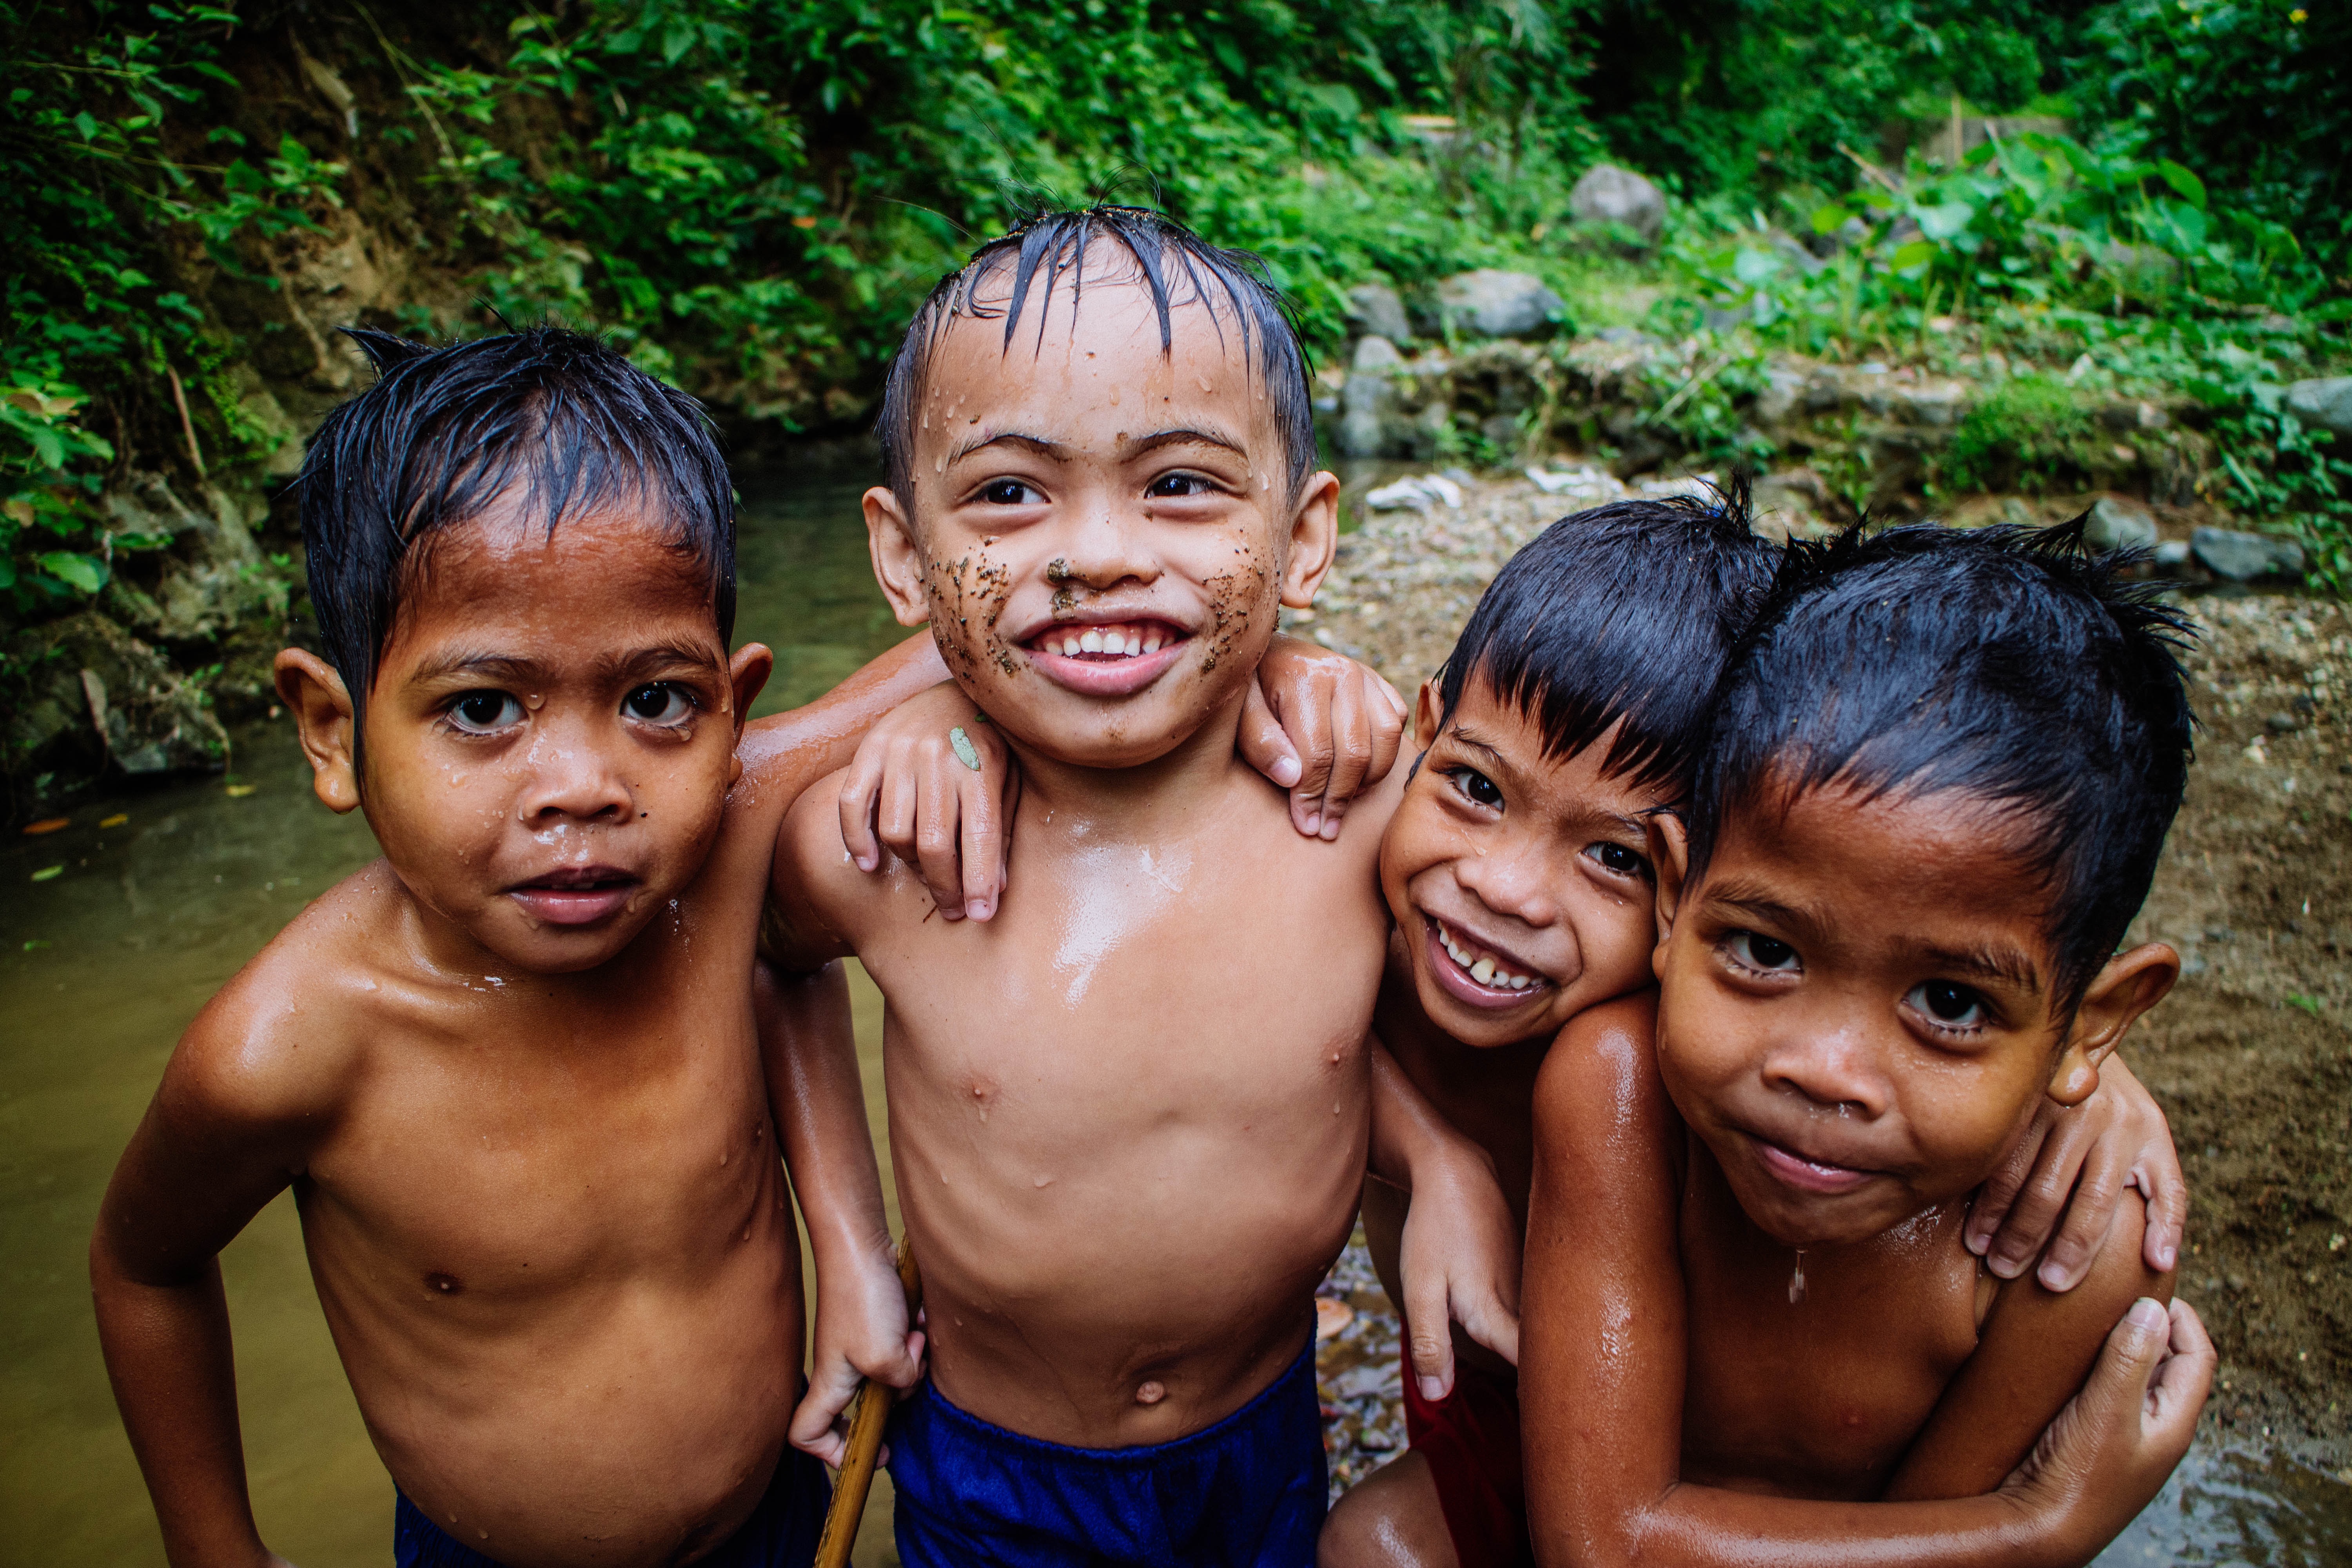
man, person, people, male, jungle, child, smile, tribe, family, temple, image